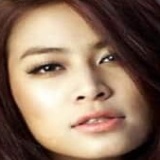
ca sĩ Hoàng Thùy Linh